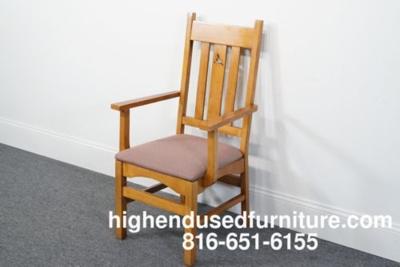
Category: chair